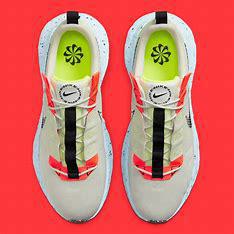
Brand: Nike
Model: Crater Impact